The Book of Counted Sorrows

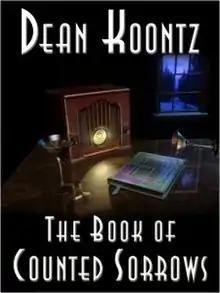
2001 ebook cover

Eventually, in response to reader demand , Koontz created an actual book with the title, "The Book of Counted Sorrows". It collected all the "Sorrows" epigraphs published in Koontz's work to date, as well as previously-unpublished text. The 22,000-word introduction includes a fictional history of the book. That "history" asserts that those who read the full volume purportedly die in unusual and unpleasant ways, most often from their heads exploding.